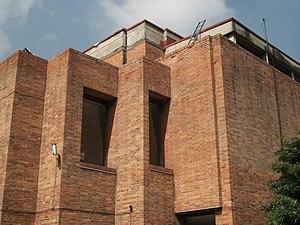
Le musée d'Art moderne de Bogota, en Colombie, également connu sous le sigle de MAMBO, a été fondé en 1963 par la critique d'art d'origine argentine Marta Traba. Il a eu plusieurs implantations. L'actuelle, dessinée par l'architecte Rogelio Salmona, est placée dans le centre de la ville, depuis 1985. De 1969 à 2016, le musée est sous la direction de Gloria Zea, Gloria Zea a quitté ses fonctions en mars 2016.